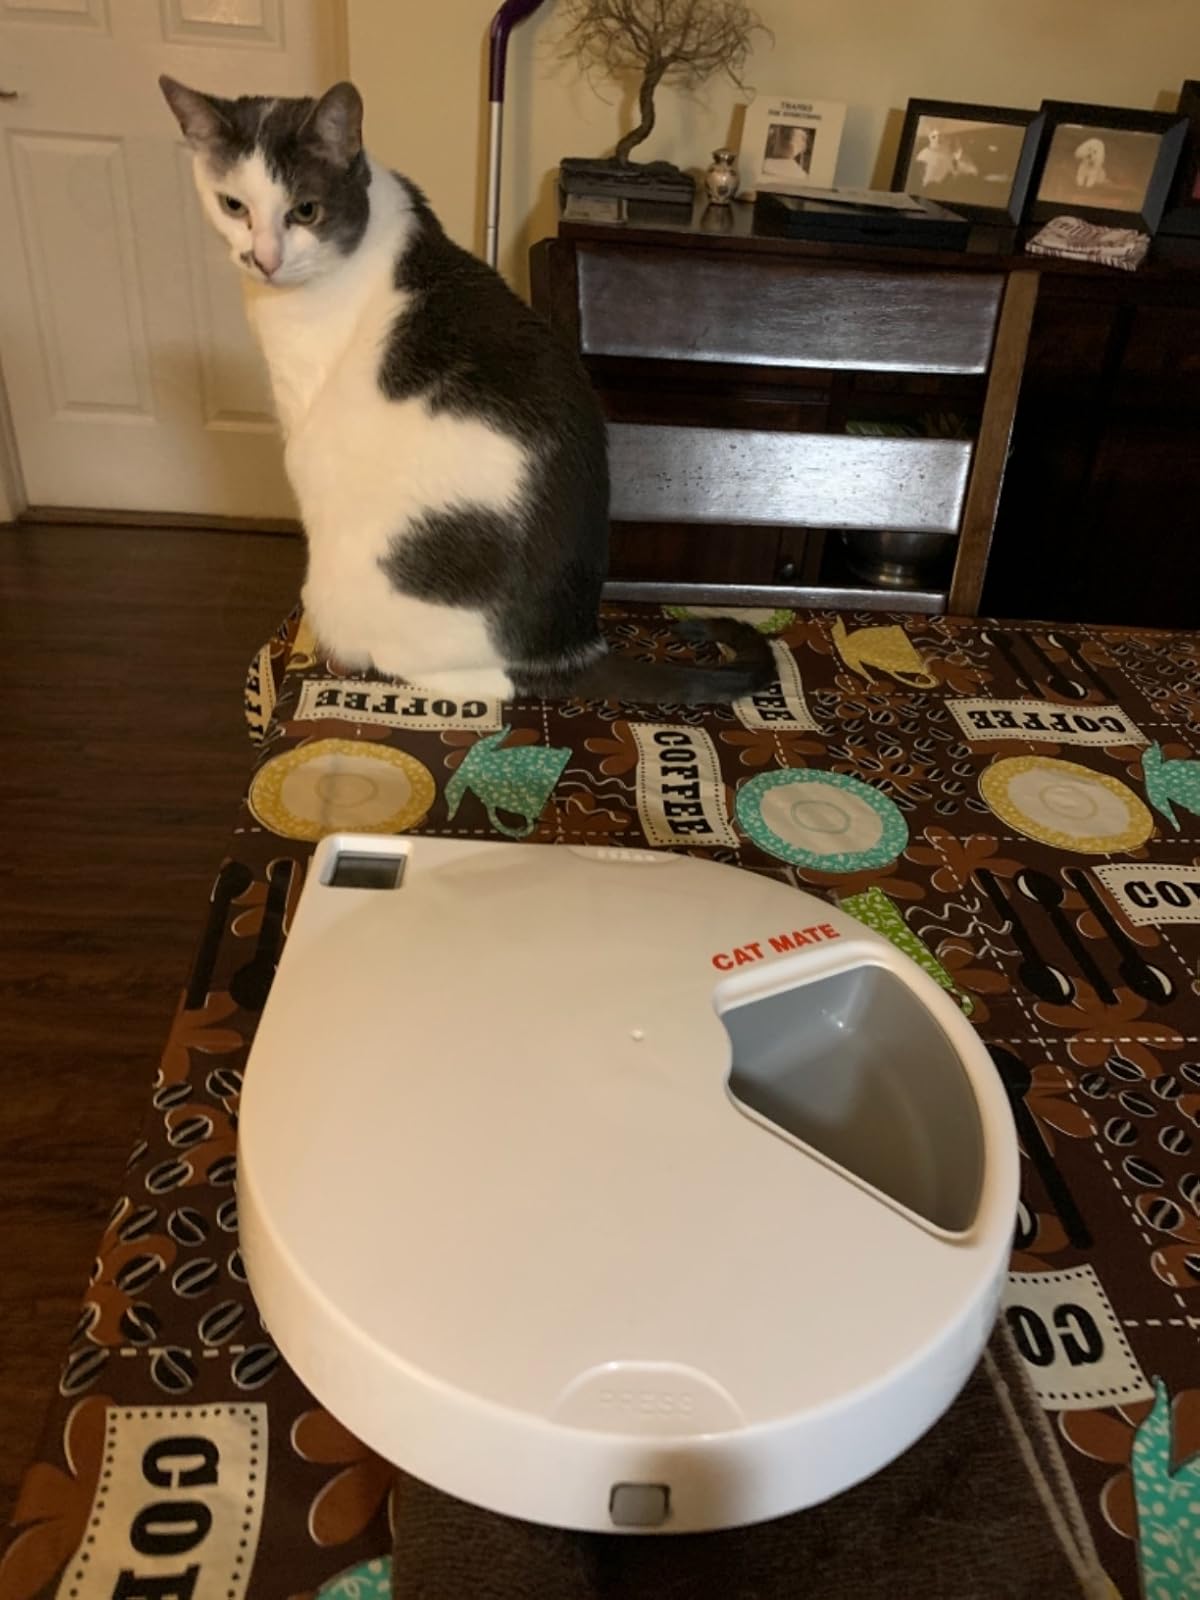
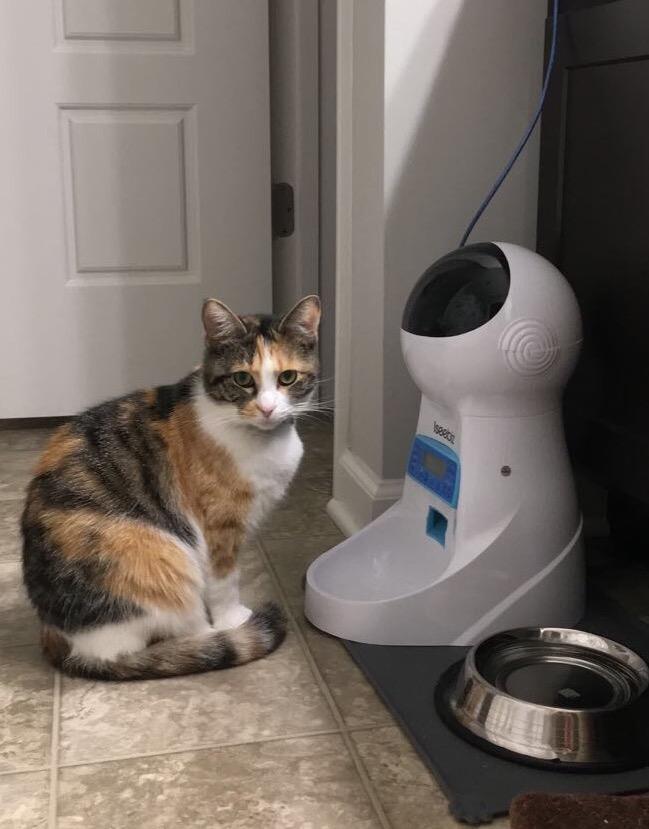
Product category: items_feeder
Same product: no